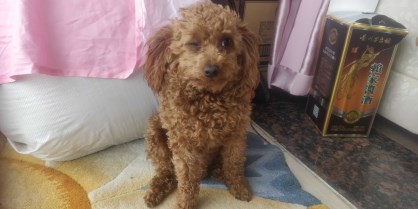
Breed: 7449-n000128-teddy